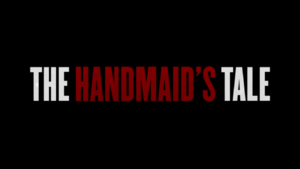
The Handmaid's Tale
The Handmaid's Tale er en amerikansk TV-serie skabt af Bruce Miller og baseret på romanen af samme navn fra 1985 skrevet af Margaret Atwood. Serien havde præmiere 26. april 2017. The Handmaid's Tale bliver produceret af streamingtjenesten Hulu, der har bestilt en sæson 2 med forventet premiere i 2018.